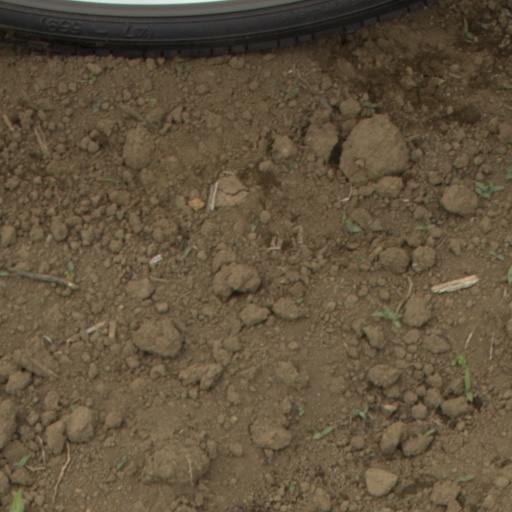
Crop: Jerusalem artichoke